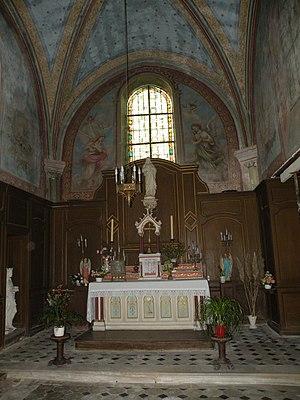
choeur de l'église Saint-Martin de Vallangoujard choeur
L’église Saint-Martin est une église catholique paroissiale située à Vallangoujard, dans le Val-d'Oise. Située sur un éperon rocheux au centre du village, au carrefour des routes départementales 927 et 64, elle domine la vallée du Sausseron. L'édifice de la seconde moitié du XIIᵉ siècle et du début du XIIIᵉ siècle se compose d'une nef de deux travées ; de la base du clocher ; et d'un chœur à chevet plat. L'unique bas-côté, au sud, a été reconstruit au XVIIIᵉ siècle. À l'extérieur, le portail gothique du XIIIᵉ siècle est remarquable, et l'élévation nord de la nef reste très proche de son état d'origine. Elle est épaulée par des contreforts à ressauts caractéristiques du style gothique primitif, et des oculi tiennent lieu de fenêtres hautes. La comparaison de cette élévation avec l'espace intérieur, où chaque travée possède de grandes arcades malgré l'absence d'un bas-côté au nord, soulève la question du projet du début du XIIIᵉ siècle : soit la mise en œuvre des bas-côtés était reportée à une date ultérieure, ce qui explique les contreforts ordinaires pour l'époque ; soit les bas-côtés devaient être construits à l'économique, à l'instar du bas-côté du XVIIIᵉ siècle.